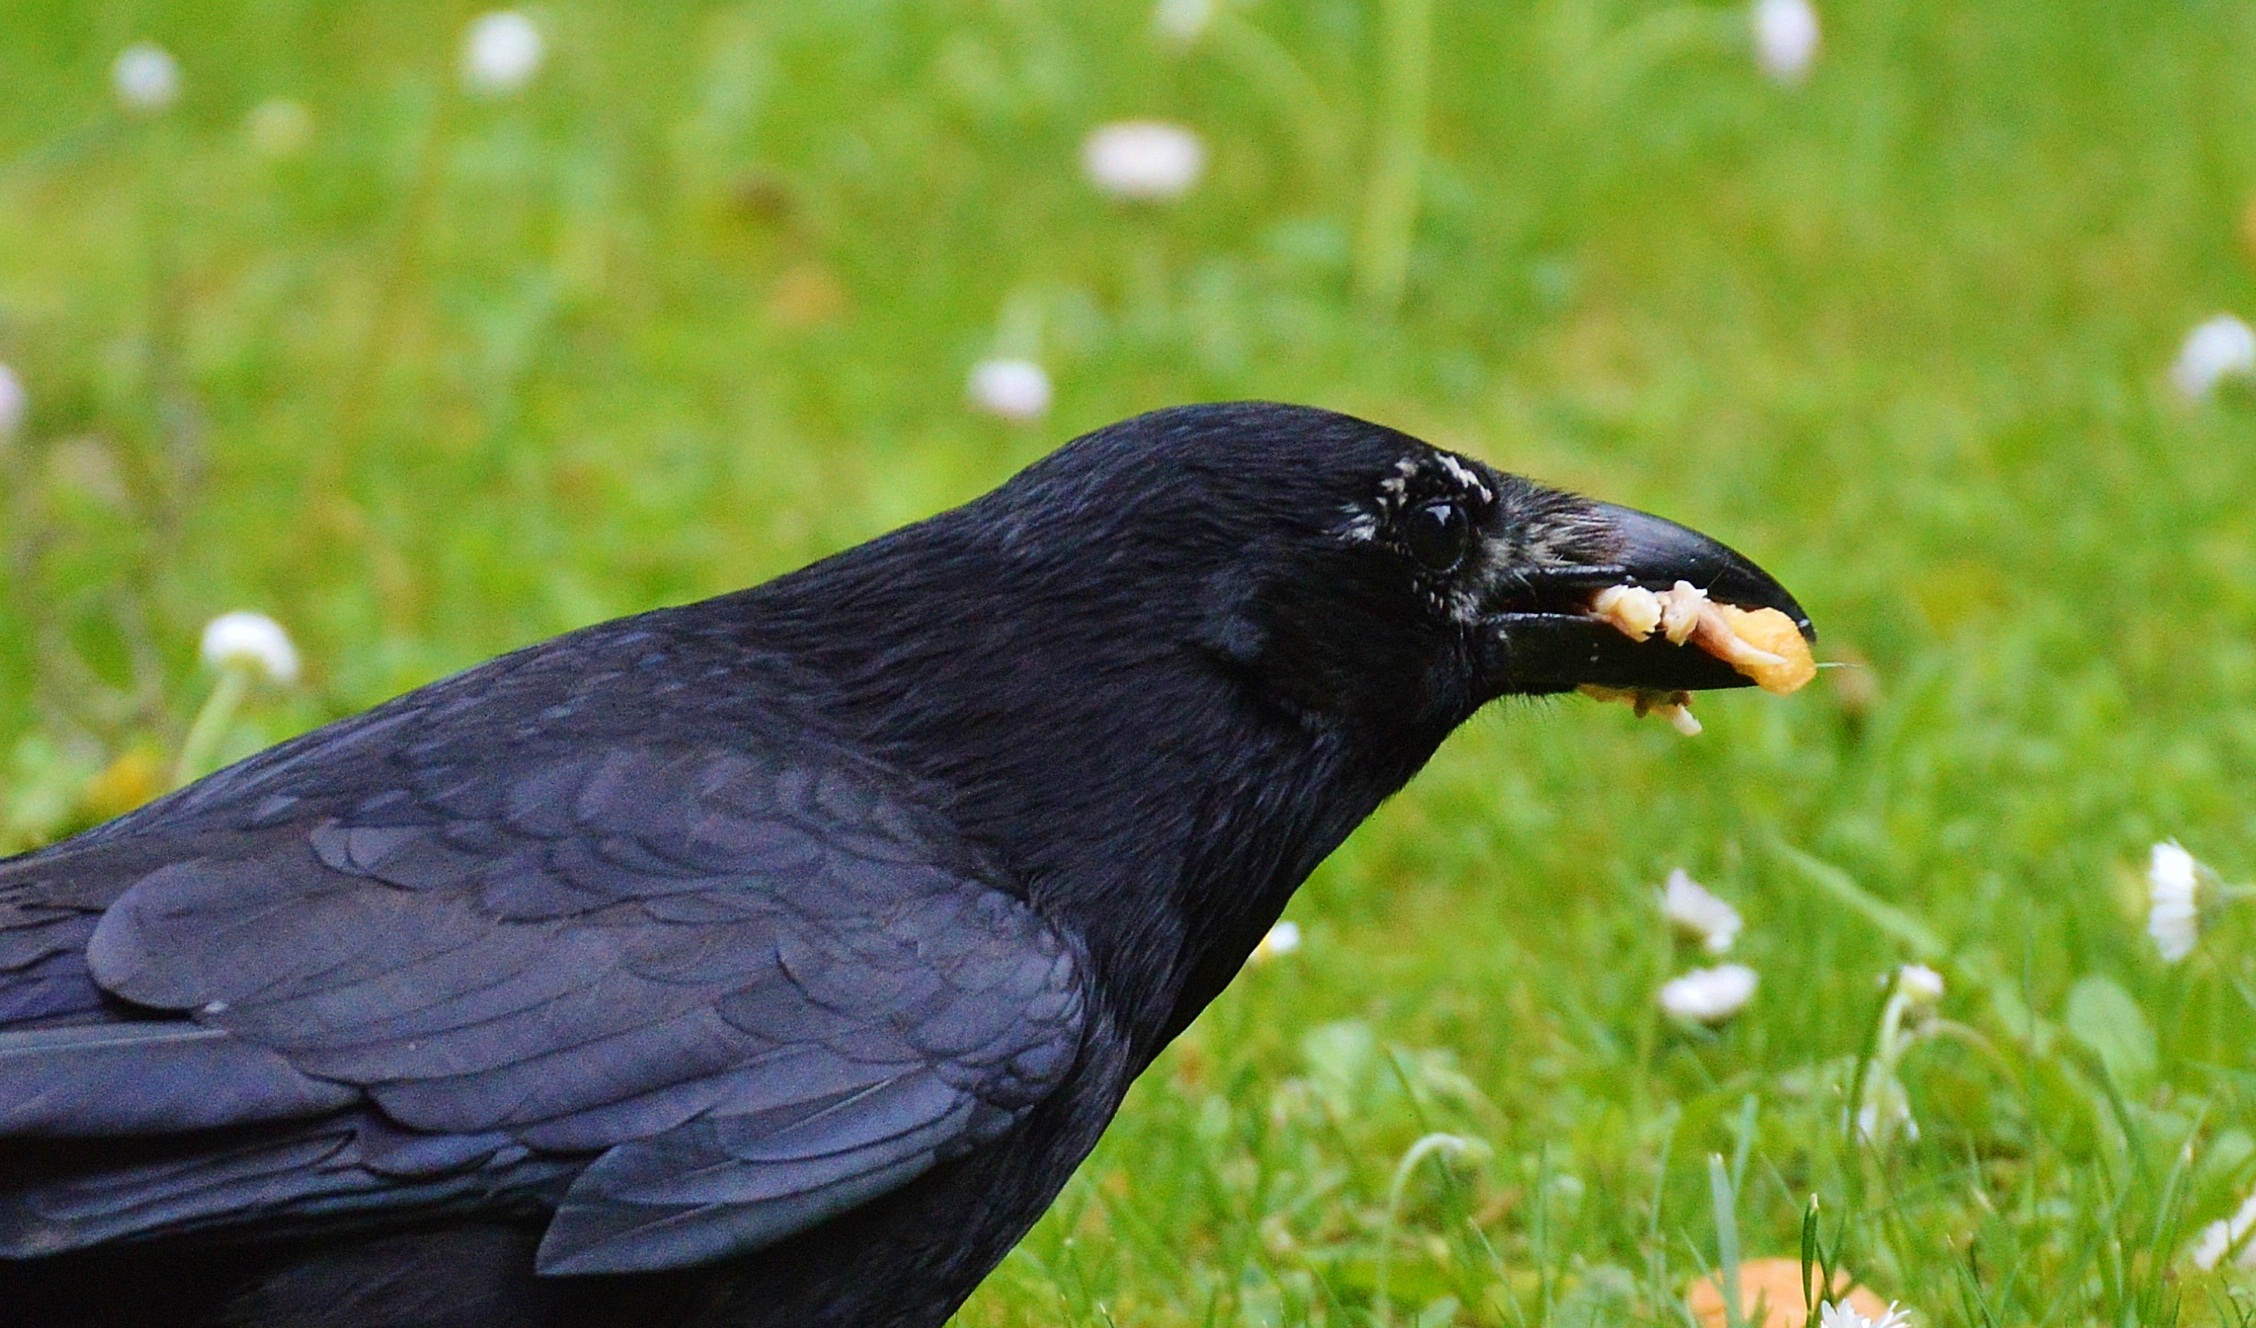
bird, wing, fly, wildlife, beak, black, eat, feather, fauna, crow, rook, vertebrate, raven, bill, blackbird, raven bird, american crow, perching bird, accipitriformes, crow like bird